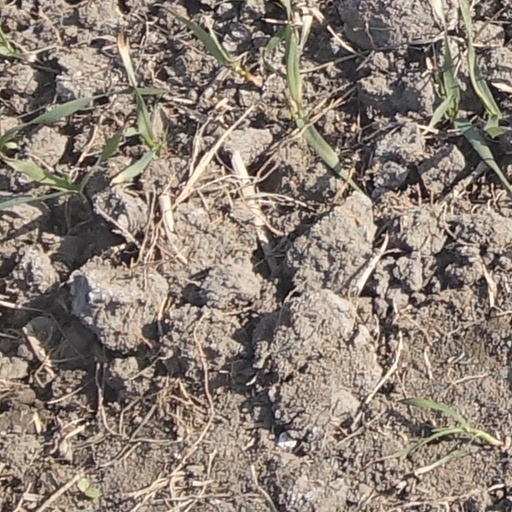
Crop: wheat